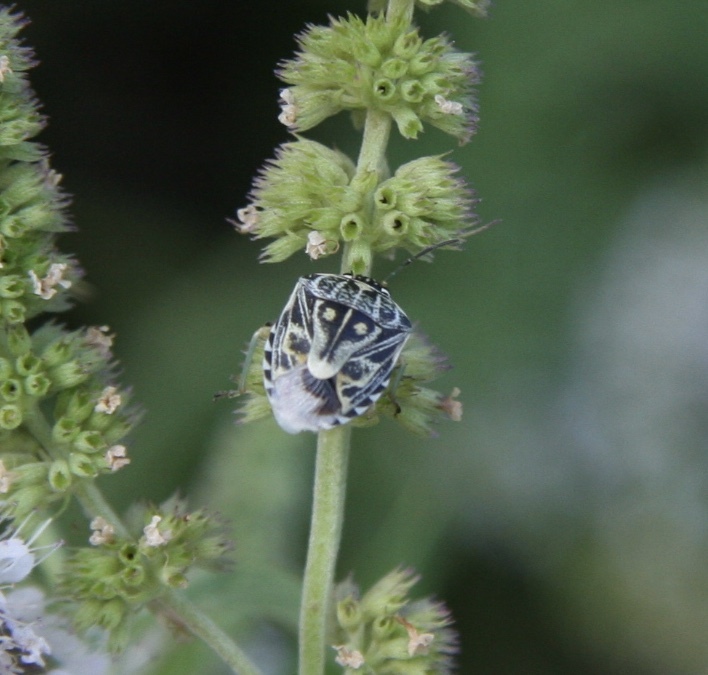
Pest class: stink_bug